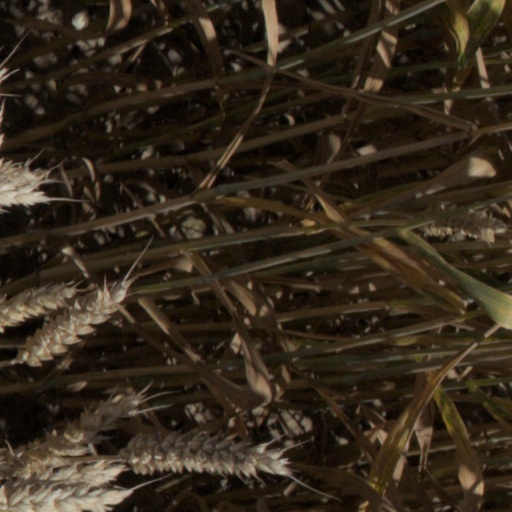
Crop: wheat